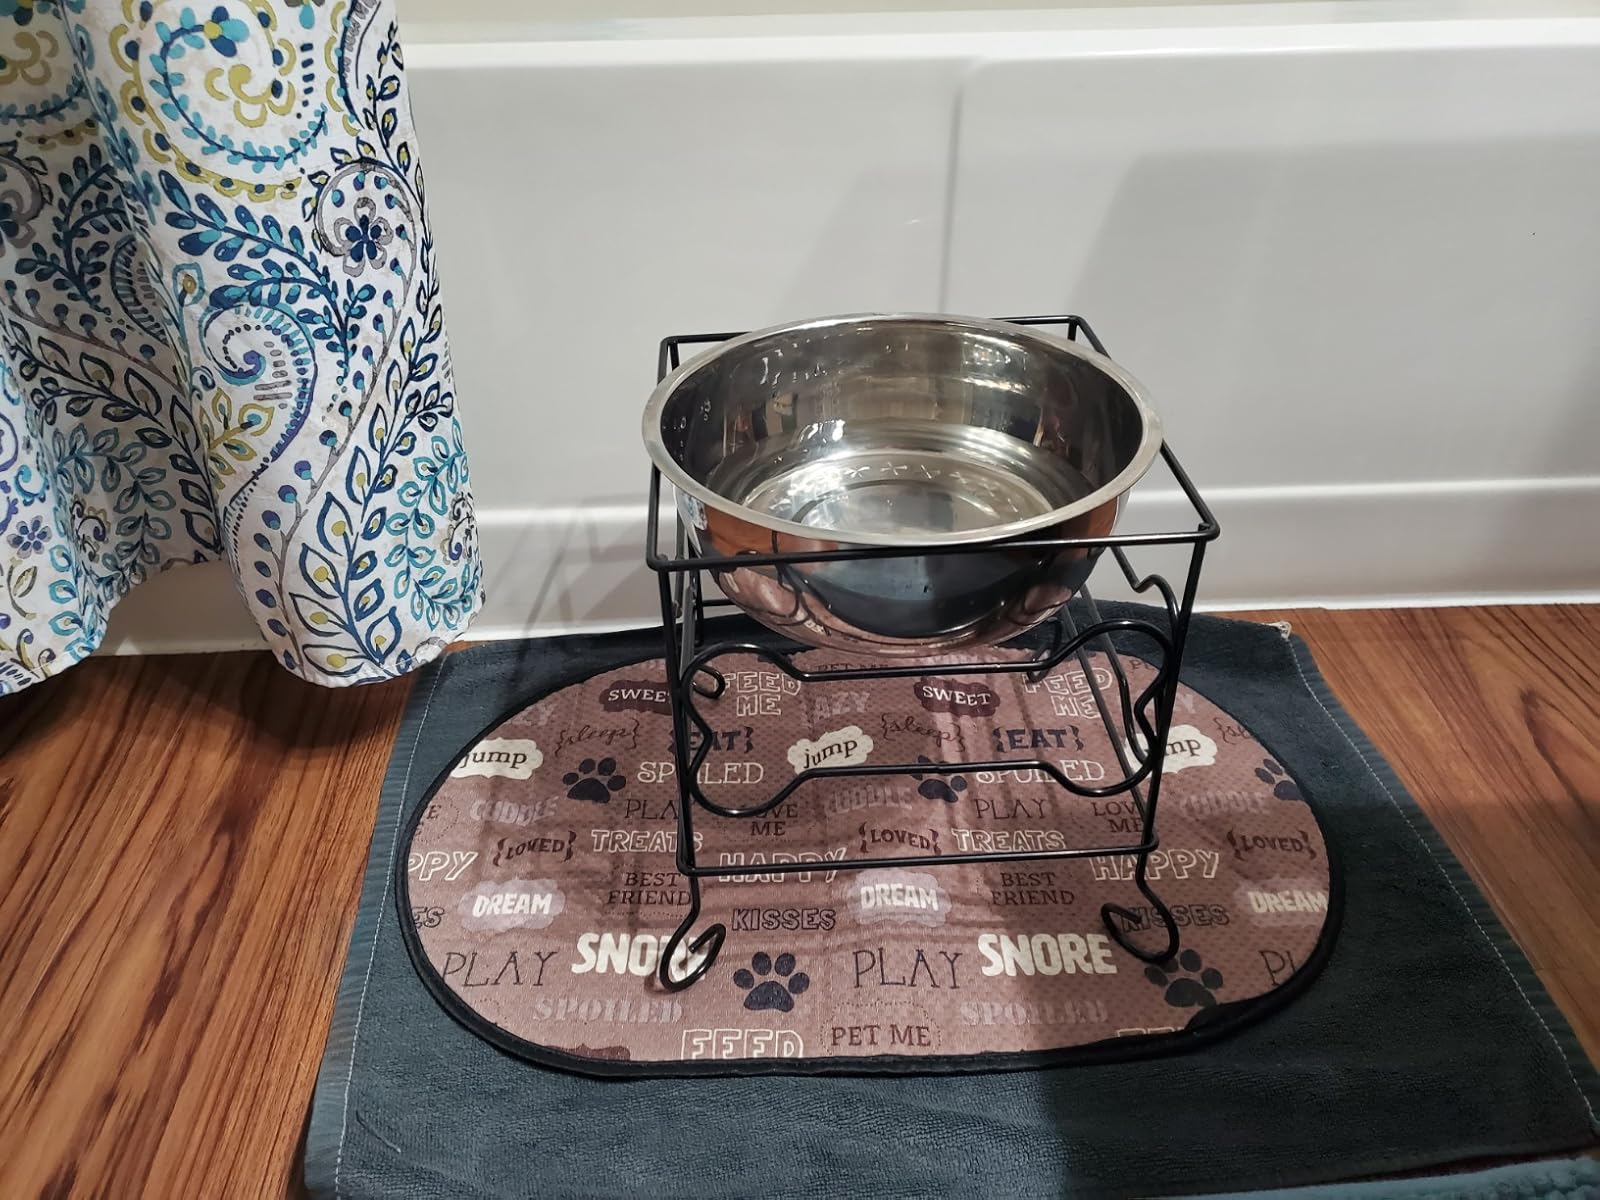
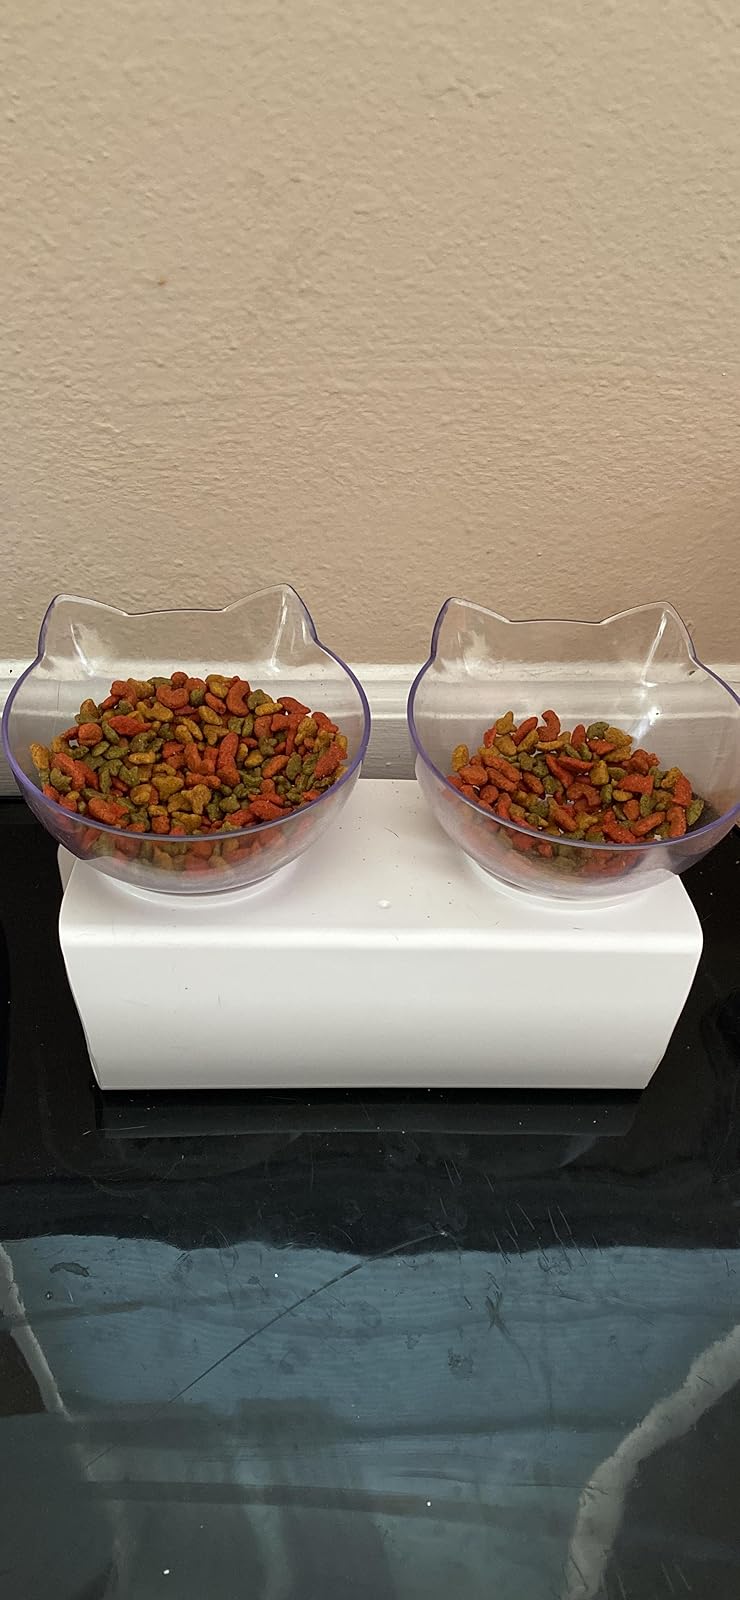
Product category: items_bowl
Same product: no